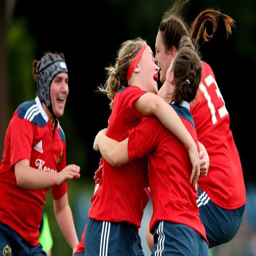
players celebrate at the final whistle